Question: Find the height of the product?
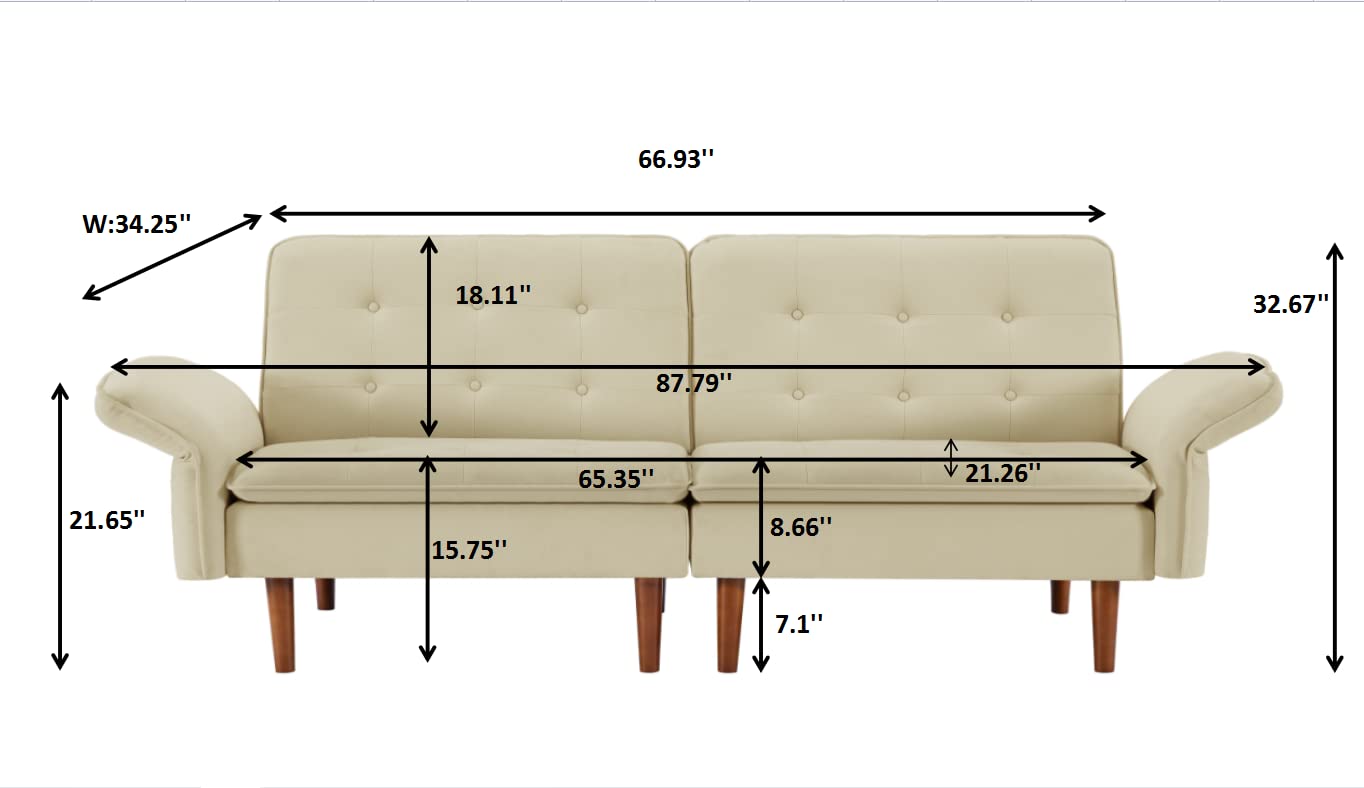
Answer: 32.67 inch